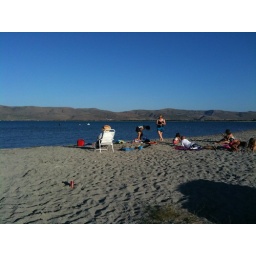
geniessen den sonnenuntergang am bear lake in utah. 36 km breit, 16 lang